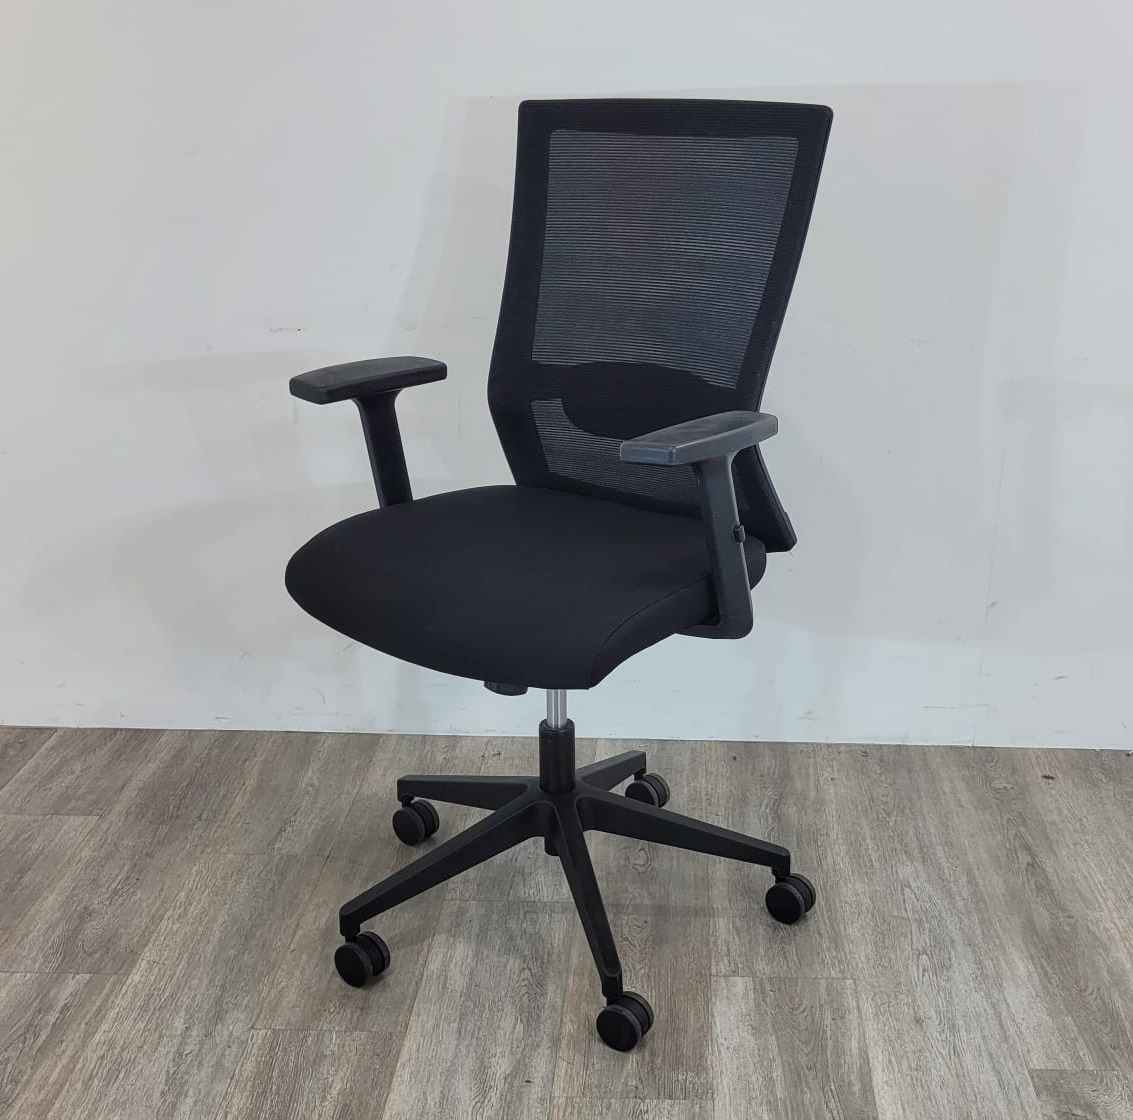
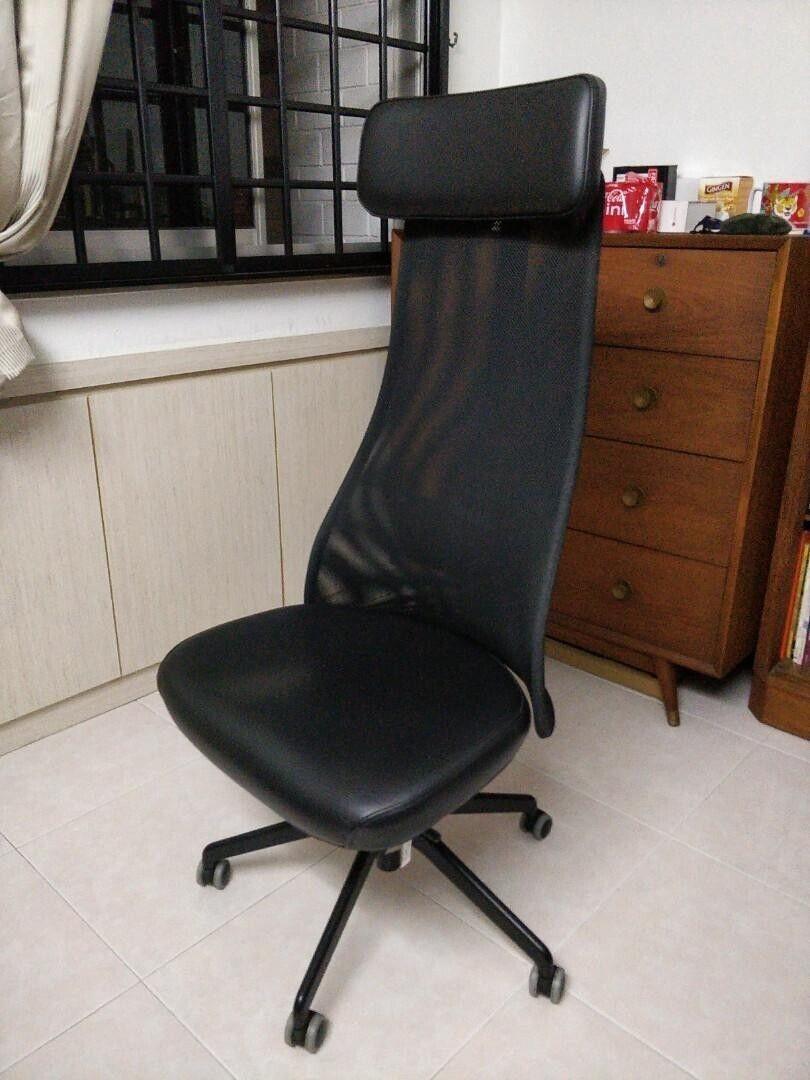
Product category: items_chair
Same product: no